Isaac T. Stoddard

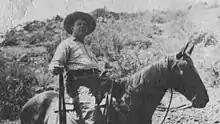
Stoddard, circa 1900, in Stoddard, Arizona

Around 1879, Stoddard began to develop a series of business interests in Arizona Territory. These interests would grow to include two groups of patented mines and the first copper smelter in Central or Northern Arizona. One operation was the Copper Mountain Mine, whose claim he owned along with his uncle, M. S. Taft. Stoddard organized the Copper Mountain Mining Co. in 1882 to work the mine, primarily with investors from Hartford. Taft oversaw the day-to-day operations in Arizona, until he resigned in 1883, leaving Stoddard in charge. The mine was located near the Agua Fria River, which provided a sufficient water supply for operating the mine and smelter. Another mine was operated by the Stoddard Copper Company.